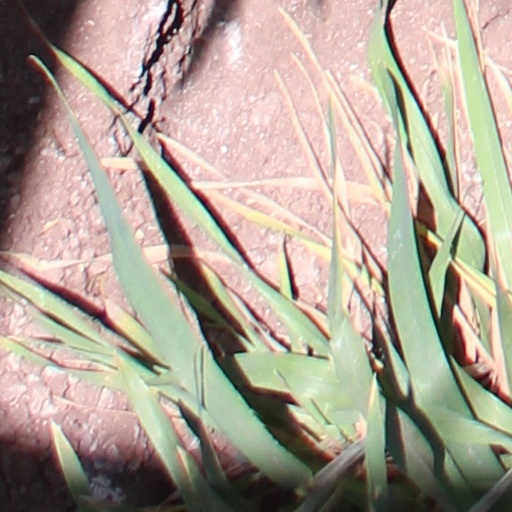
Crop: wheat